Nikolay Gredeskul

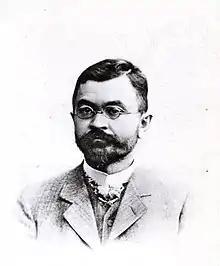
Nikolay Gredeskul in 1906

Nikolay Andreyevich Gredeskul (Ukrainian: Гредескул Микола Андрійович; Russian: Николай Андреевич Гредескул; 20 April 1865 – 8 September 1941) was a liberal politician from the Russian Empire.